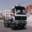
Label: truck